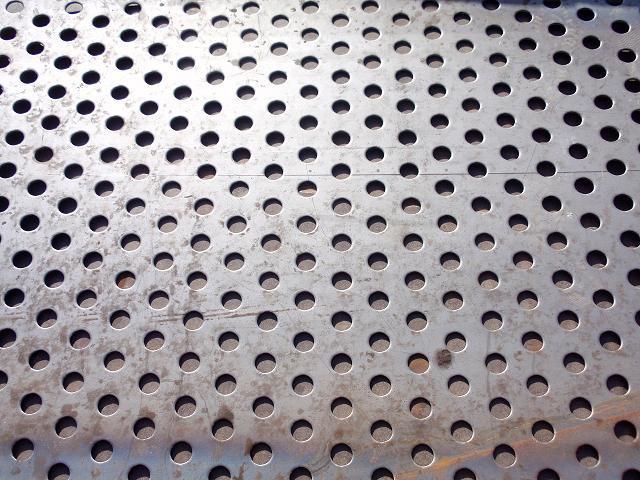
Texture: perforated